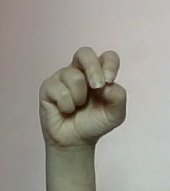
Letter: gaaf